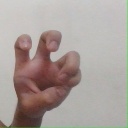
अक्षर: छ